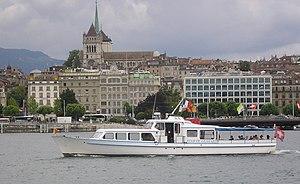
«
Swissboat est une compagnie de navigation touristique de Genève. Elle propose des croisières régulières et des locations, ainsi que les services d'un chantier naval.